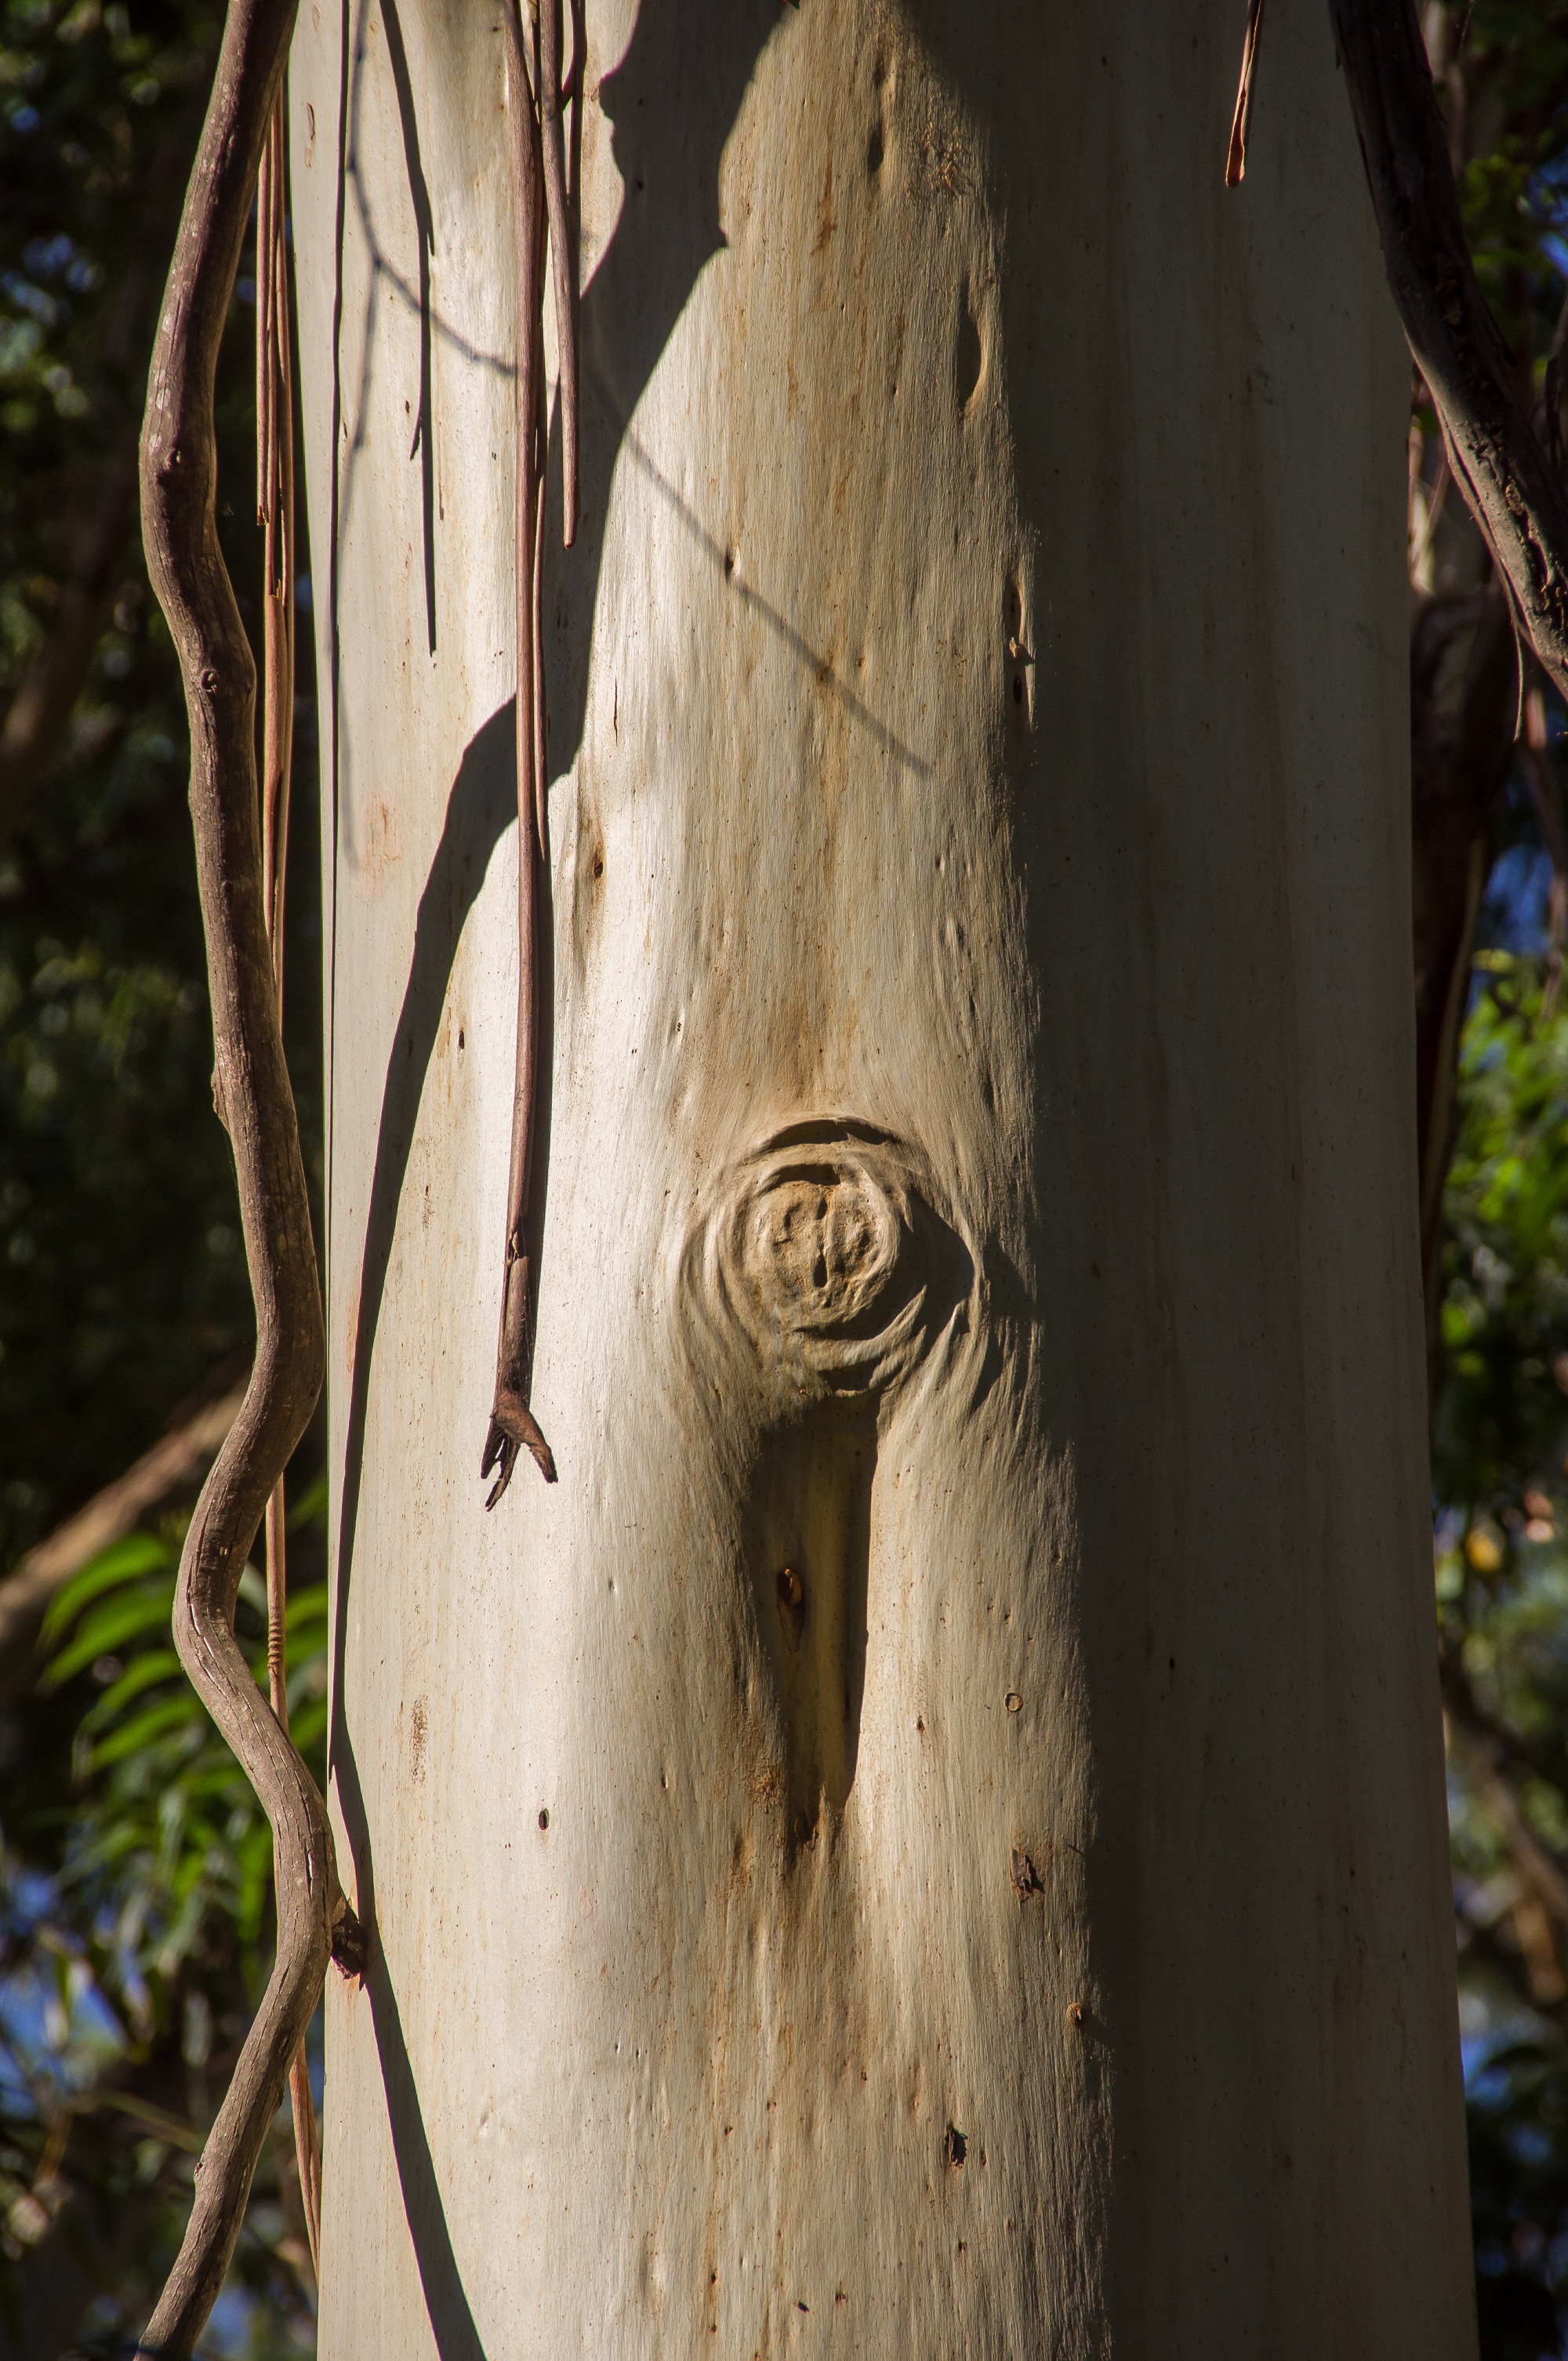
tree, branch, plant, wood, texture, leaf, flower, trunk, pattern, spring, smooth, autumn, australia, native, sculpture, art, temple, silver, carving, peeling, knot, gum tree, ancient history, eucalypt, woody plant